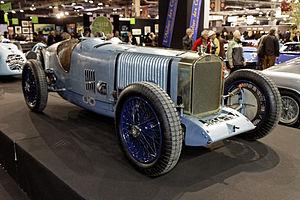
Delage 2LCV V12
La Delage 2LCV V12 est une voiture de course monoplace pour Grand Prix, à moteur atmosphérique 12 cylindres en V initial du à Louis Delâge, créée en 1924 par la firme Delage.
Delage est une écurie de compétition automobile du constructeur automobile français Delage de Louis Delâge, avec un important palmarès de succès en course des années 1920.